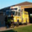
Label: truck